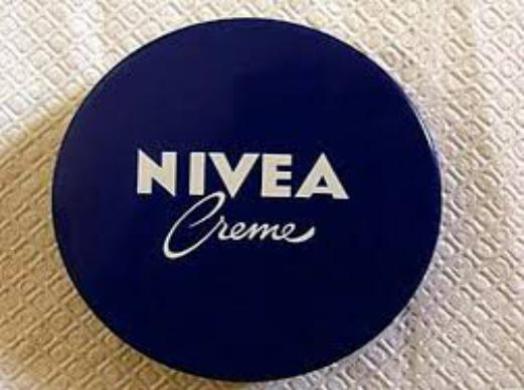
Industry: Necessities